2012 Serena Williams tennis season

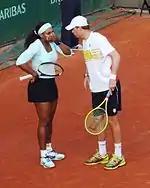
Williams and Bob Bryan during their mixed doubles match pairing at the French Open.

Williams then played the Internazionali BNL d'Italia for her final preparation for the French Open.